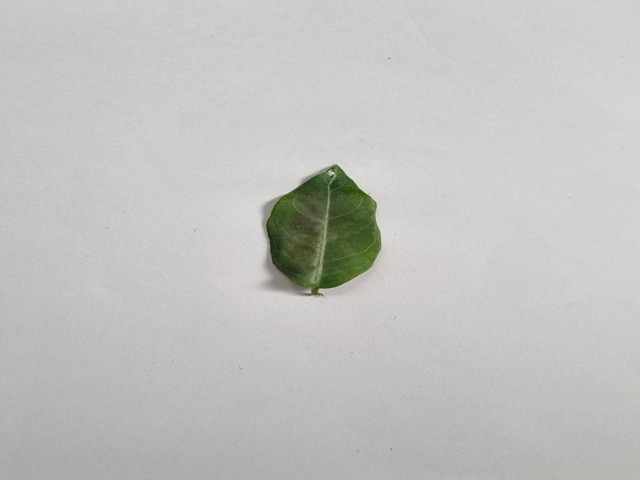
Plant: anantamul